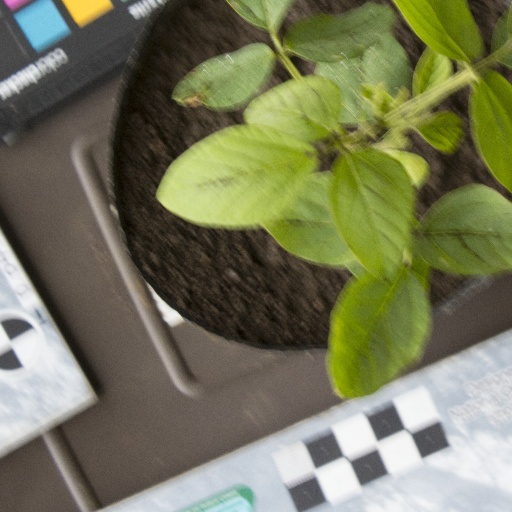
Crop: soybean